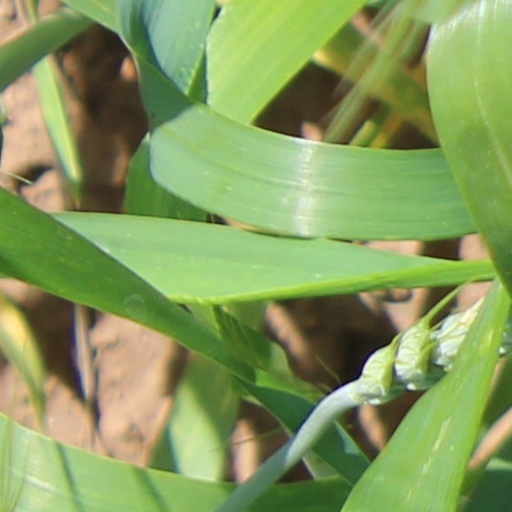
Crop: wheat